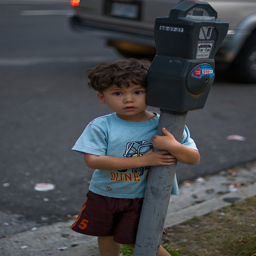
A young child who is holding onto a parking meter.
The young boy is standing next to the parking meter.
A little child is holding a parking meter and posing for a picture.
A young boy holding onto a parking meter.
A little boy holding on to a parking tole that is on the side of the road